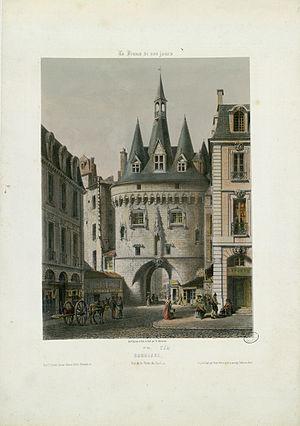
La porte Cailhau à Bordeaux (Gironde). Gravure vers 1860.